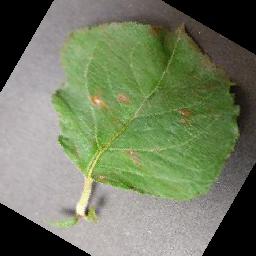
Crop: apple
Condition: cedar_rust